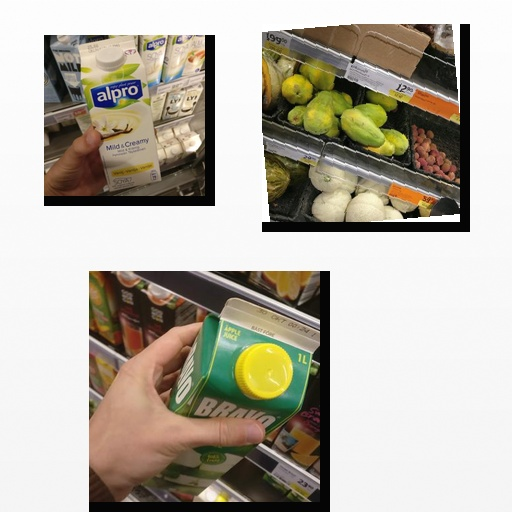
Food items: papaya, vanilla_soy_yogurt, apple_juice